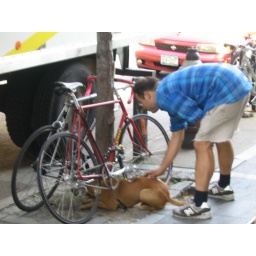
Rob comforting a dog frightened by the revving beer truck right there.